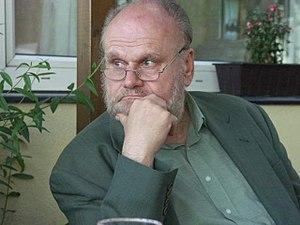
Kurt Brazda est un réalisateur et photographe autrichien né le 26 avril 1947 à Vienne.